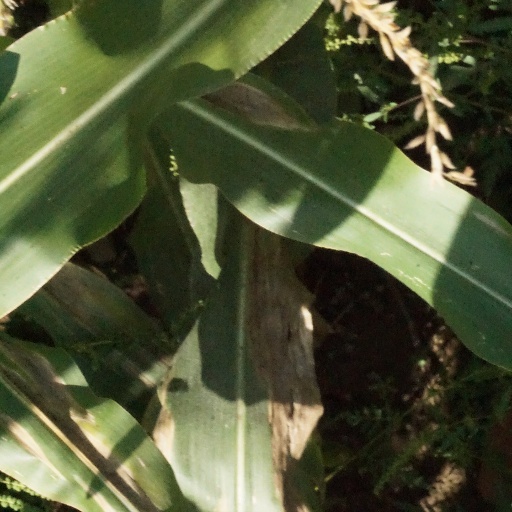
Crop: maize; corn